Green Naugahyde

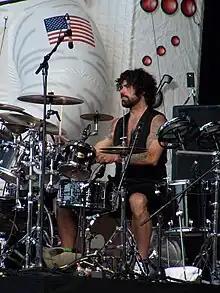
Jay Lane is said to have strongly influenced the band's sound, "harkening to the old "Frizzle Fry" days" while also making them "way funkier than [they] ever were".

Claypool has described the new material as being reminiscent of "Frizzle Fry", Primus' 1990 debut studio album, due largely to Lane's involvement: "If I were to look at all of our records, it seems like this is reminiscent of the early stuff. Obviously, with Jay there's a newness to it, but because he left the band right before we recorded our first record, his approach has an eerie harkening to the old "Frizzle Fry" days." He said of the album's lyrical content: